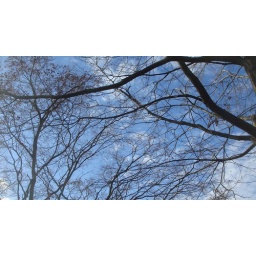
trees in front of mom and jerry's house